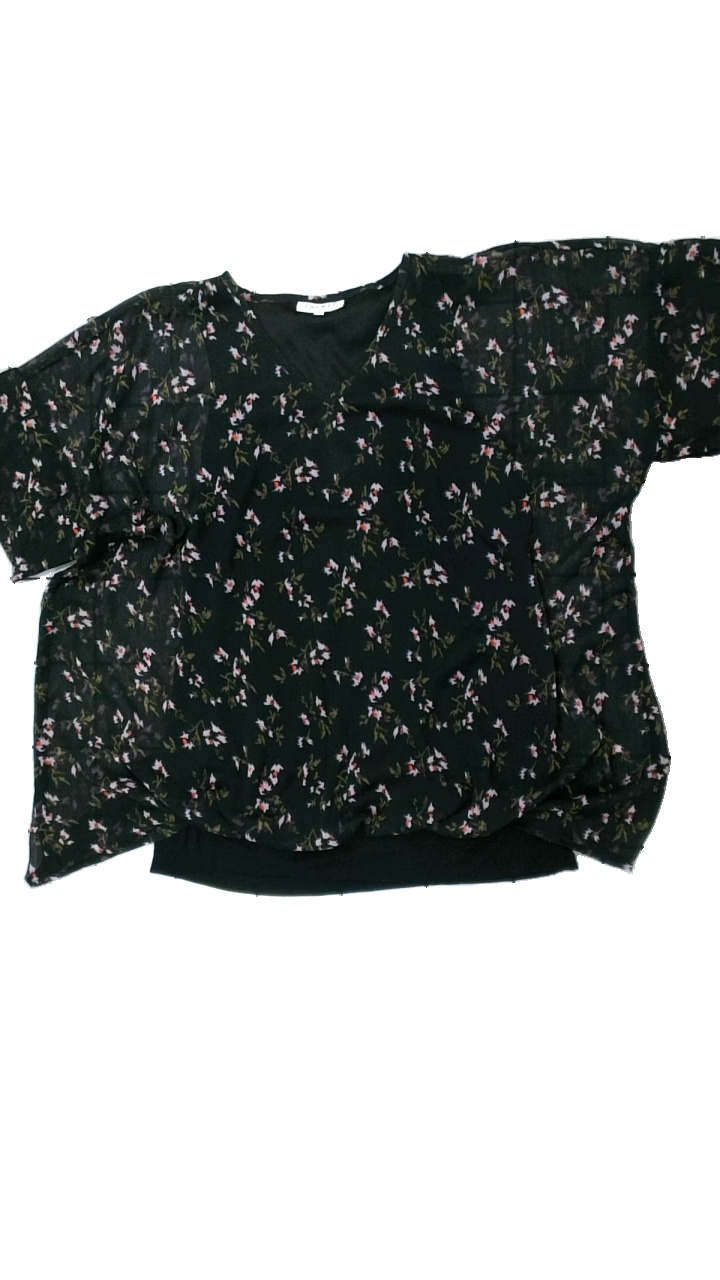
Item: Top (Ladies)
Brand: Zhenzi
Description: svart top med blommor på, nopprig längst ner
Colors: Black, Pink, Green, Multicolor
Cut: Regular
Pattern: Floral print
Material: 100% polyester
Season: All
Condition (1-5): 2
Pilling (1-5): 2
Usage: Export
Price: <50